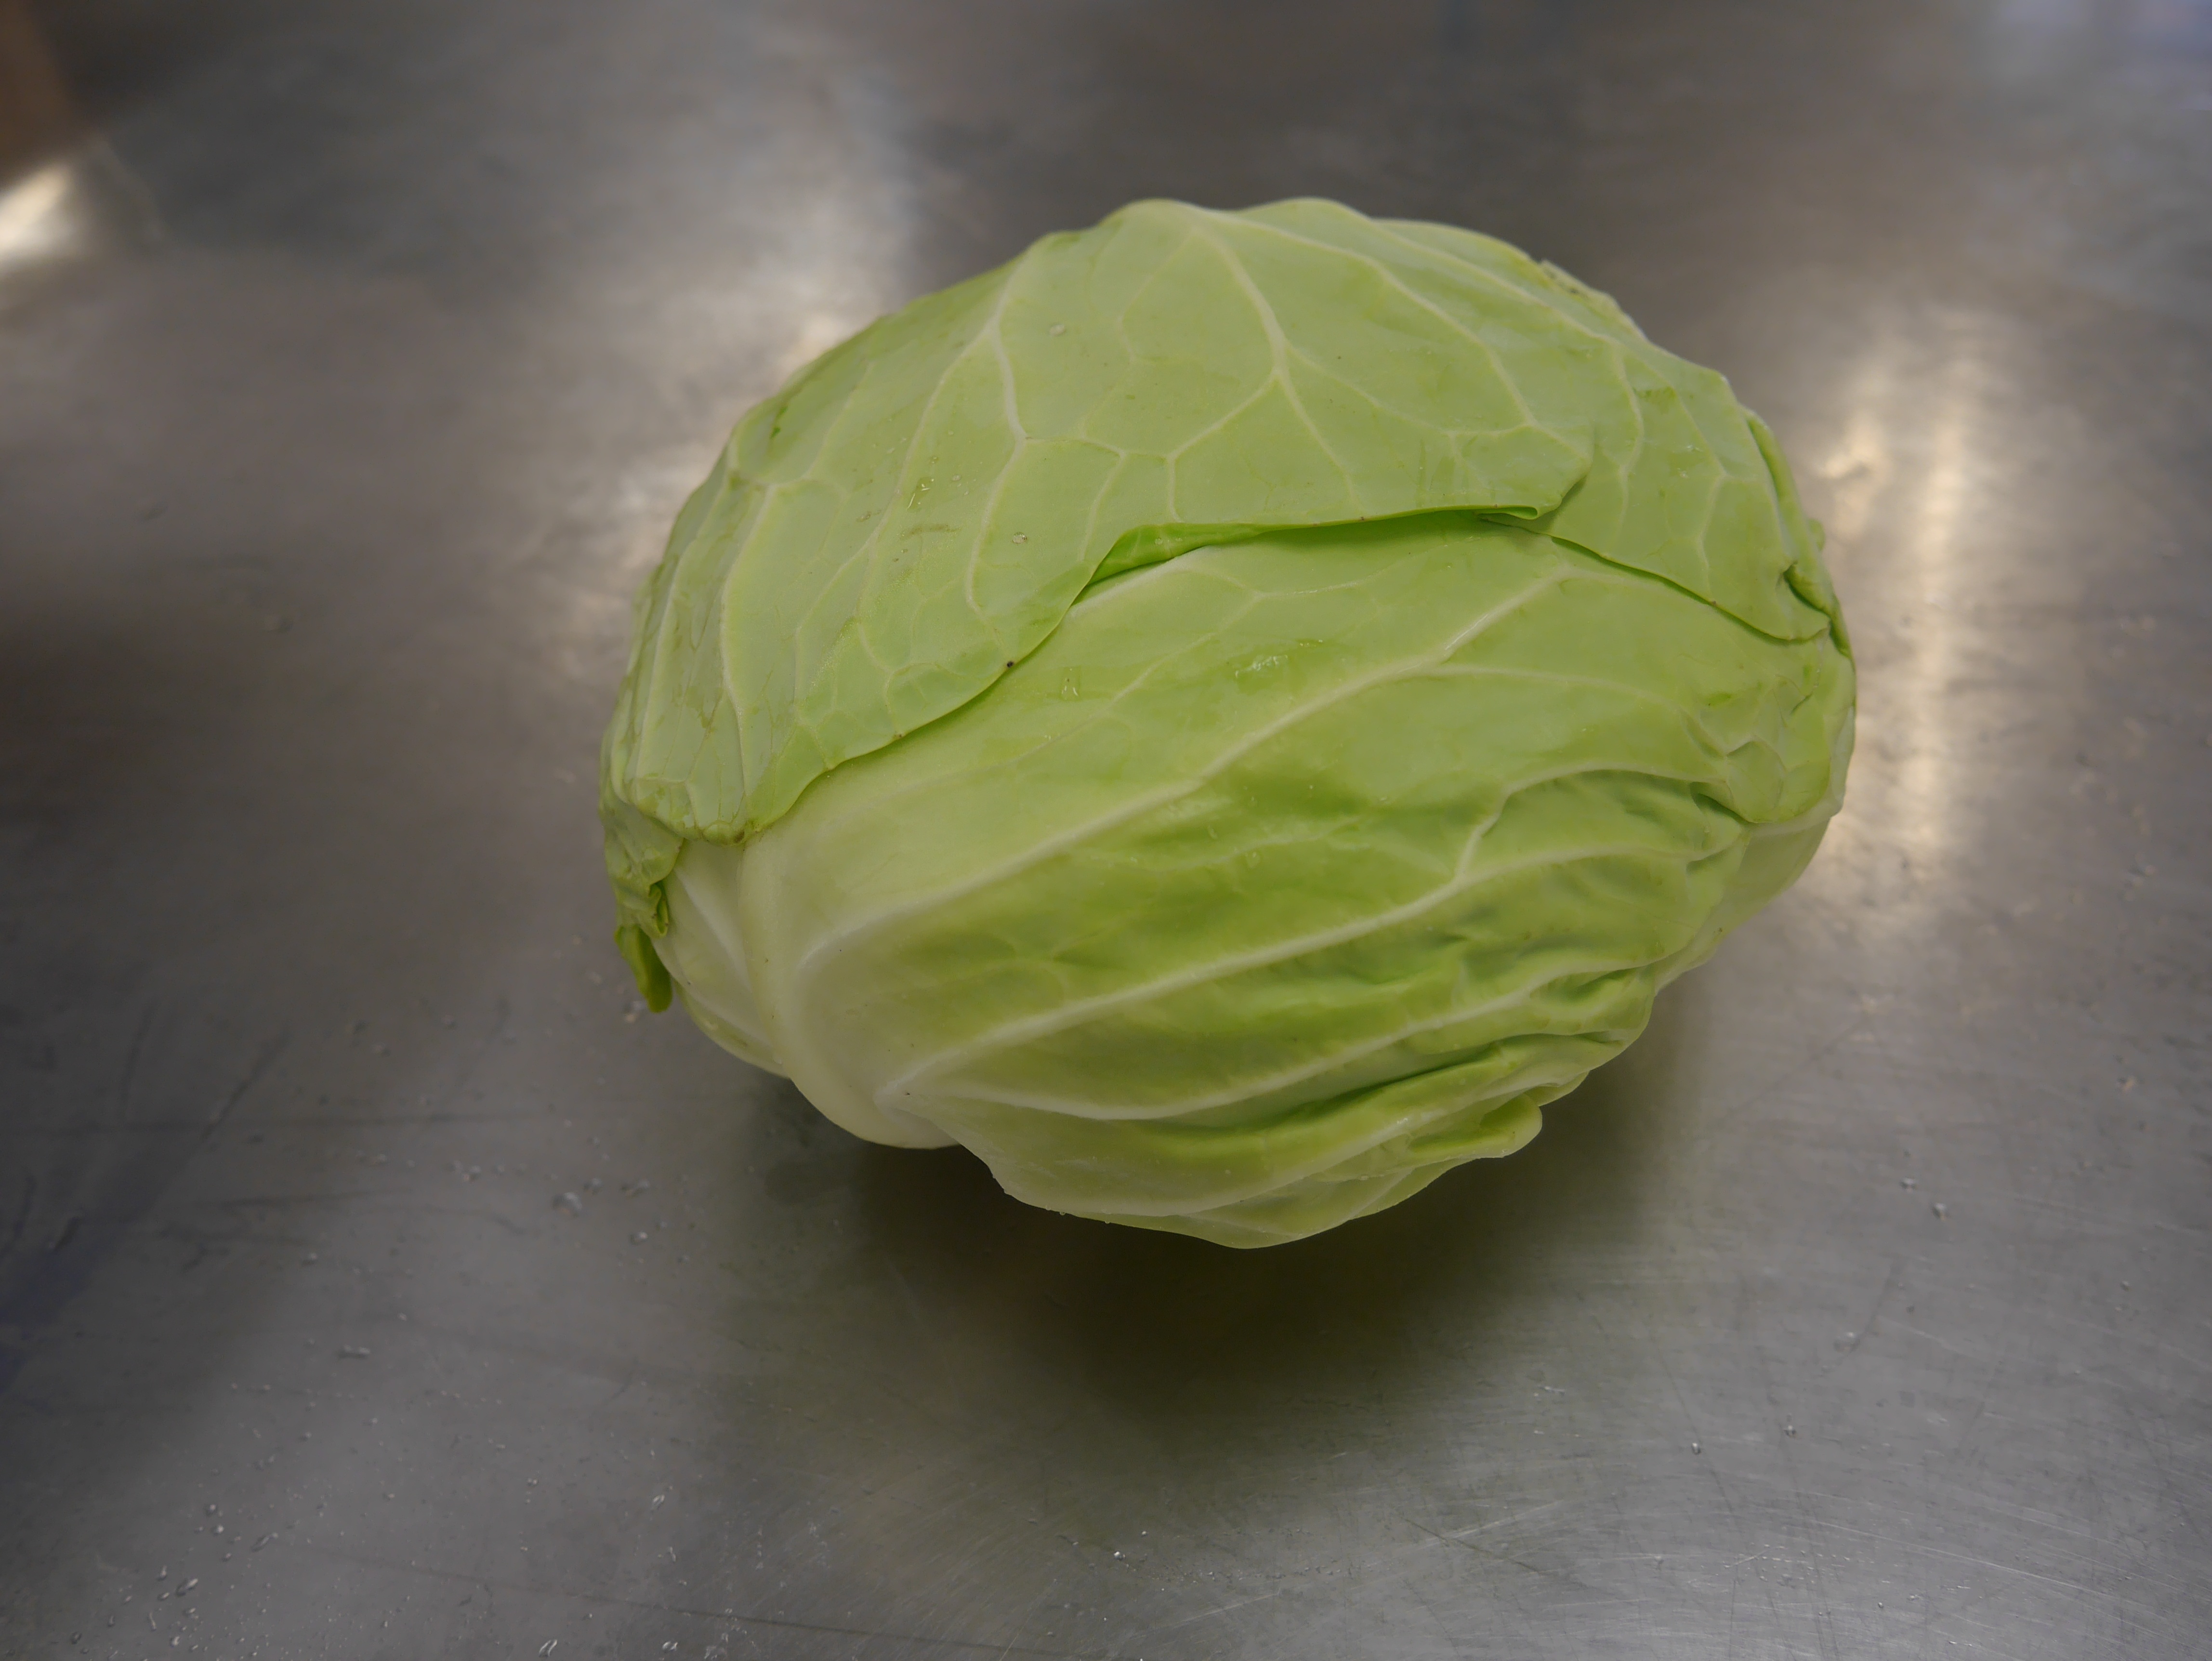
leaf, round, food, green, produce, vegetable, cabbage, leaf vegetable